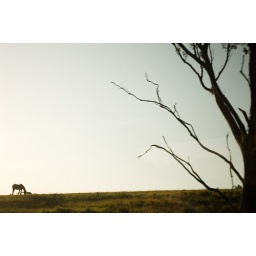
A horse grazing near a tree in country NSW